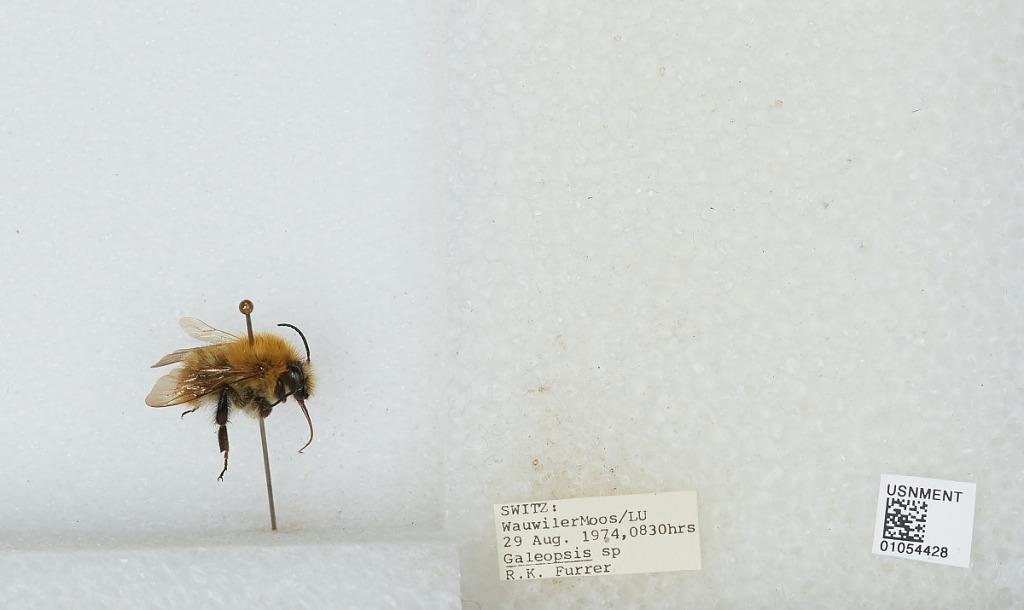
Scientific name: Bombus sp.
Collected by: R. Furrer
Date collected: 1974-8-29
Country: Switzerland
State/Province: Lucerne
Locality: Wauwilermoos
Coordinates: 47.1757, 8.00497